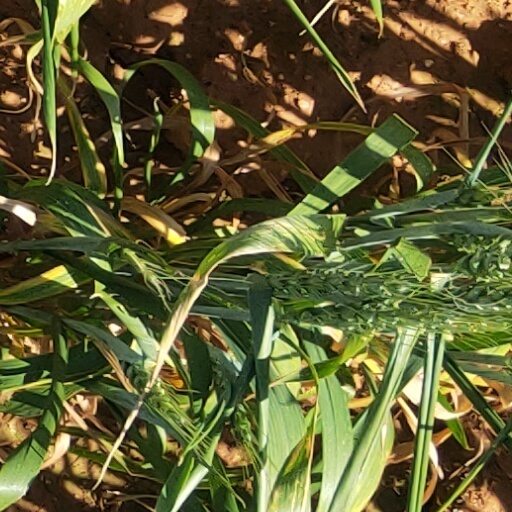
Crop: wheat